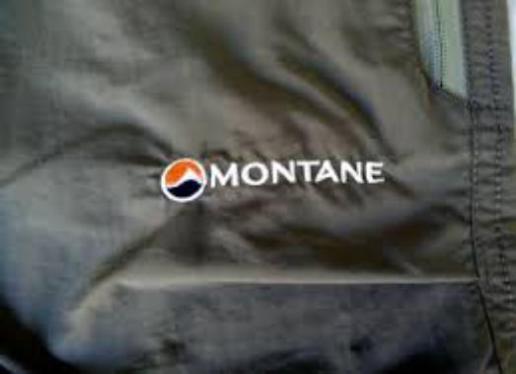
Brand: montane
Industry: Clothes